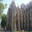
Label: castle